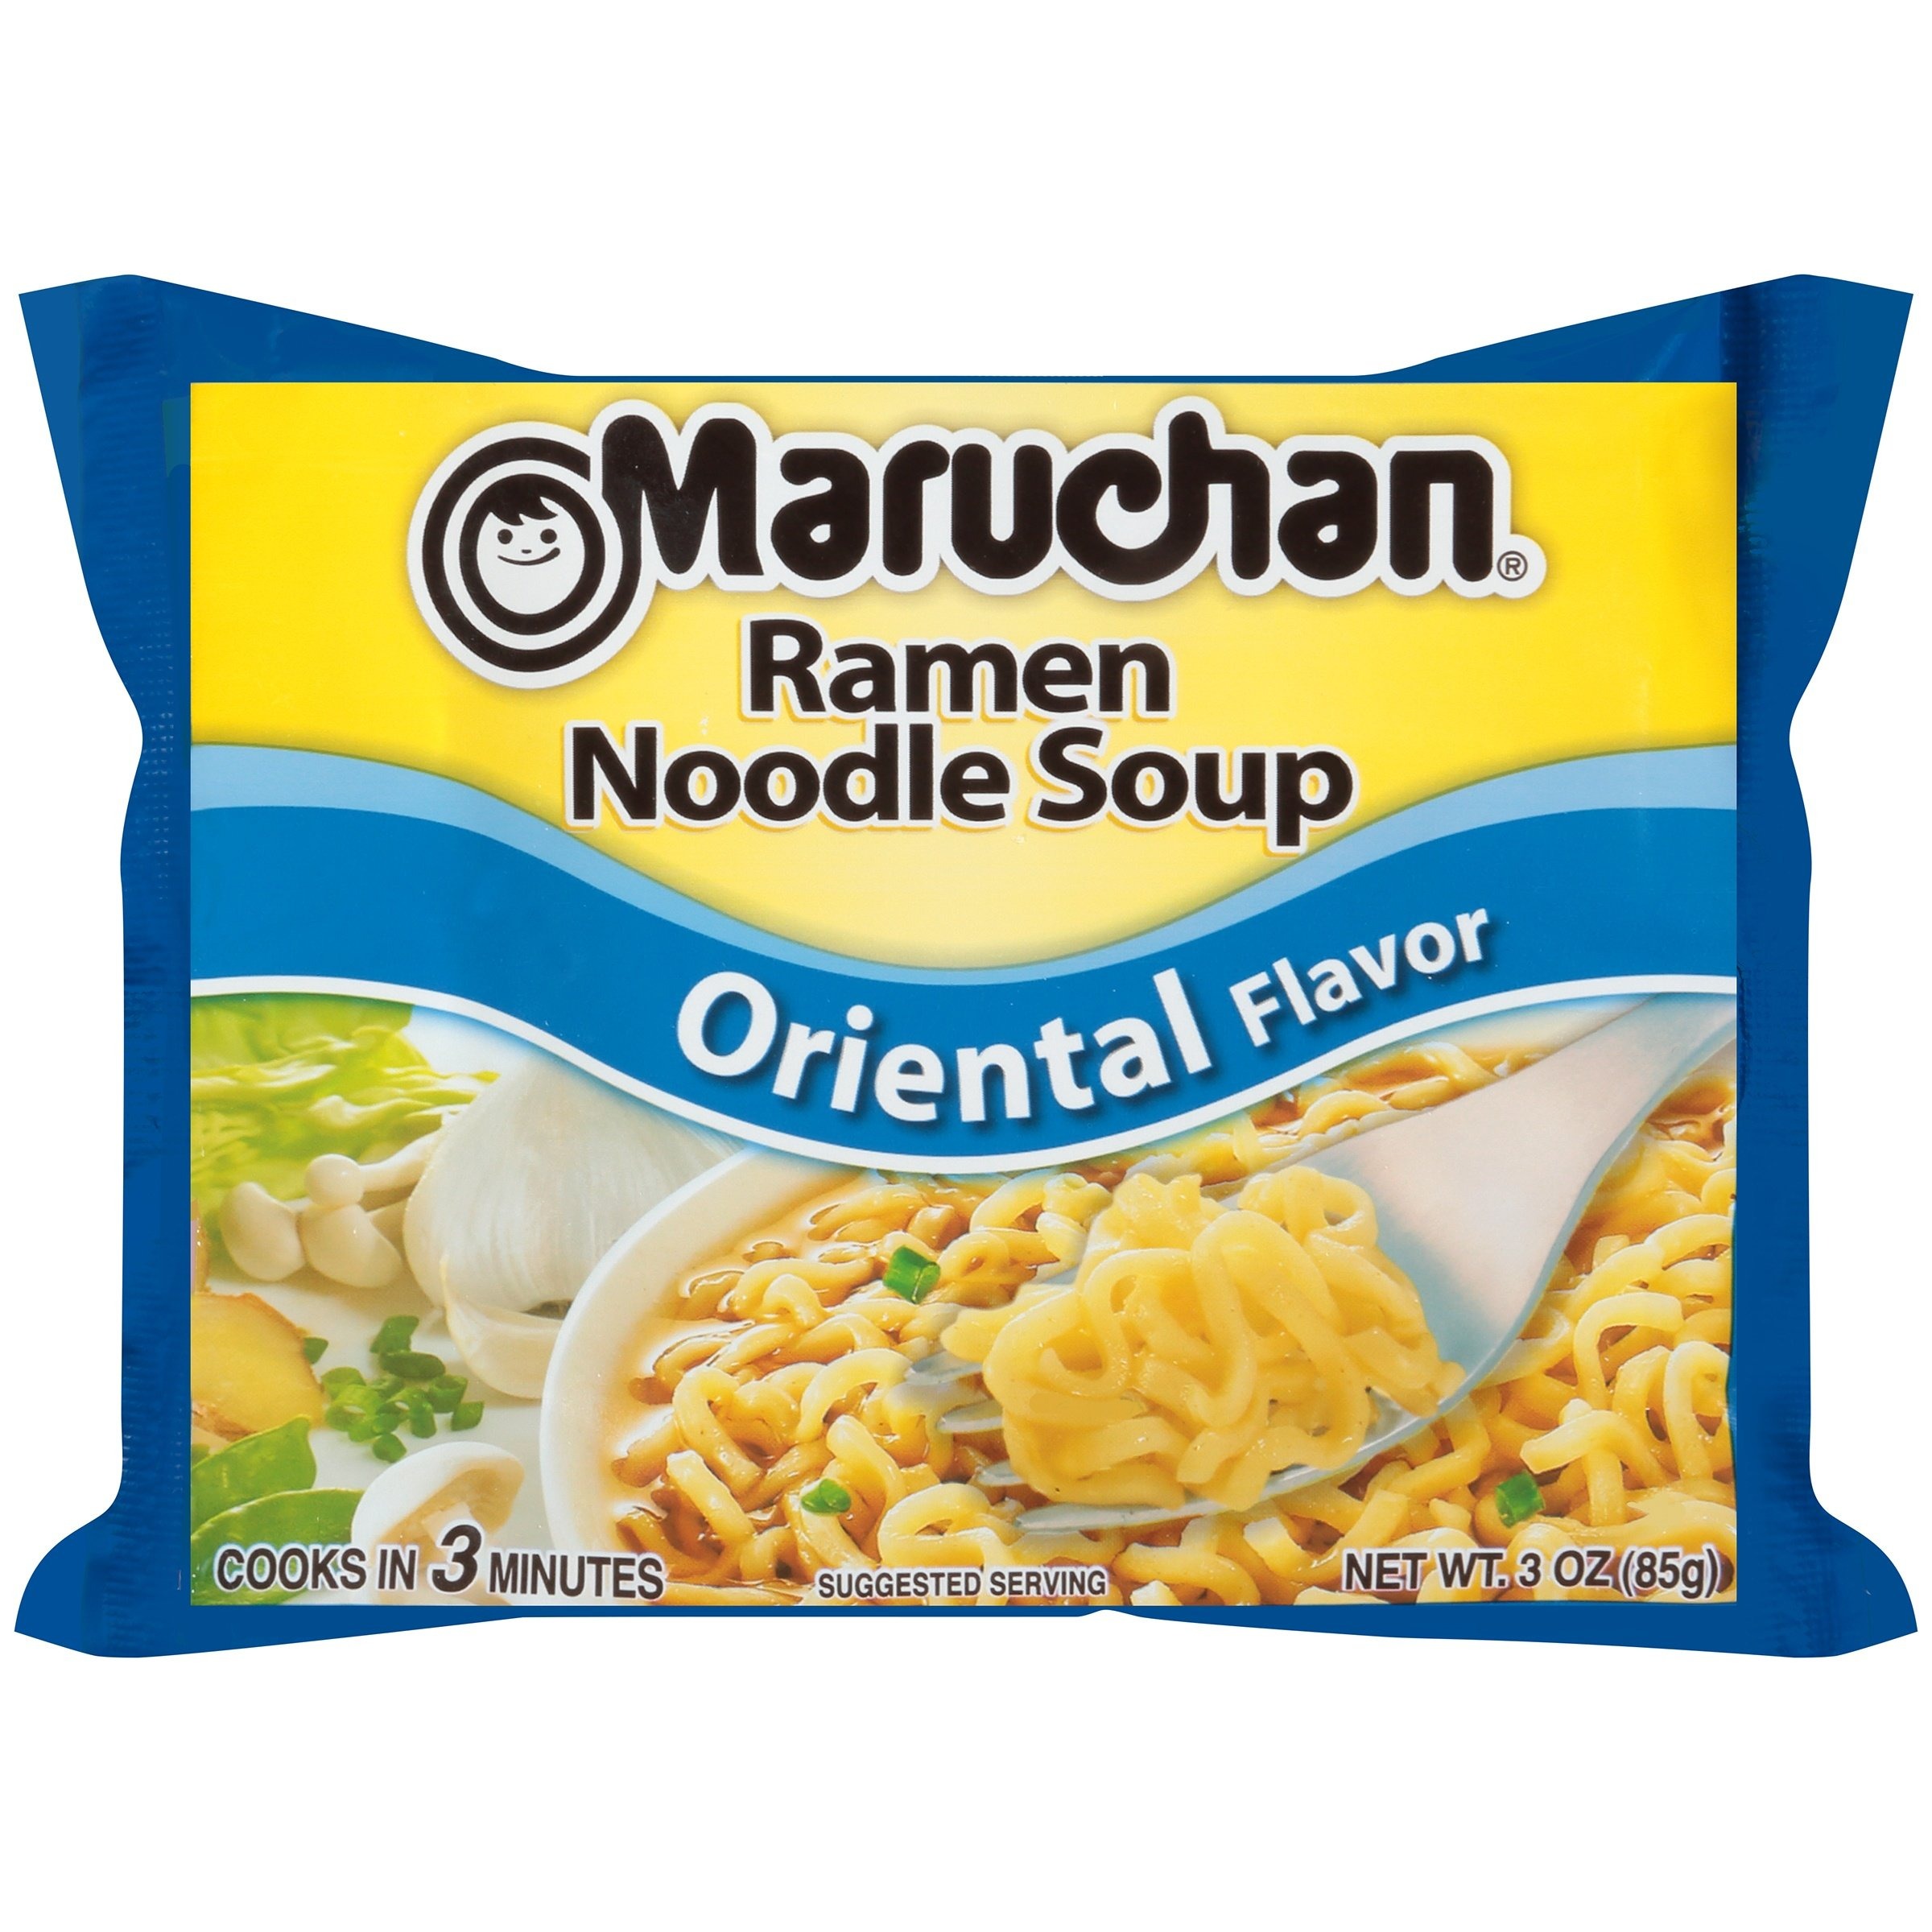
Item Name: Maruchan Ramen Noodle Soup, Oriental, 3 Ounce
Bullet Point 1: Ramen Noodle soup, oriental flavor
Bullet Point 2: 0 grams transfat
Product Description: Packaged Pasta Dinner Kits
Value: 3.0
Unit: Fl Oz

Price: 0.405